Vietnamese language

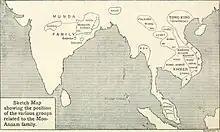
A 1906 analysis map of Austroasiatic languages (previously known as Mon-Annam languages) by British linguists Walter William Skeat and Charles Otto Blagden. Vietnamese is shown as Annamese.

Early linguistic work in the late 19th and early 20th centuries (Logan 1852, Forbes 1881, Müller 1888, Kuhn 1889, Schmidt 1905, Przyluski 1924, and Benedict 1942) classified Vietnamese as belonging to the Mon–Khmer branch of the Austroasiatic language family (which also includes the Khmer language spoken in Cambodia, as well as various smaller and/or regional languages, such as the Munda and Khasi languages spoken in eastern India, and others in Laos, southern China and parts of Thailand). In 1850, British lawyer James Richardson Logan detected striking similarities between the Korku language in Central India and Vietnamese. He suggested that Korku, Mon, and Vietnamese were part of what he termed "Mon–Annam languages" in a paper published in 1856. Later, in 1920, French-Polish linguist Jean Przyluski found that Mường is more closely related to Vietnamese than other Mon–Khmer languages, and a Viet–Muong subgrouping was established, also including Thavung, Chut, Cuoi, etc. The term "Vietic" was proposed by Hayes (1992), who proposed to redefine Viet–Muong as referring to a subbranch of Vietic containing only Vietnamese and Mường. The term "Vietic" is used, among others, by Gérard Diffloth, with a slightly different proposal on subclassification, within which the term "Viet–Muong" refers to a lower subgrouping (within an eastern Vietic branch) consisting of Vietnamese dialects, Mường dialects, and Nguồn (of Quảng Bình Province).